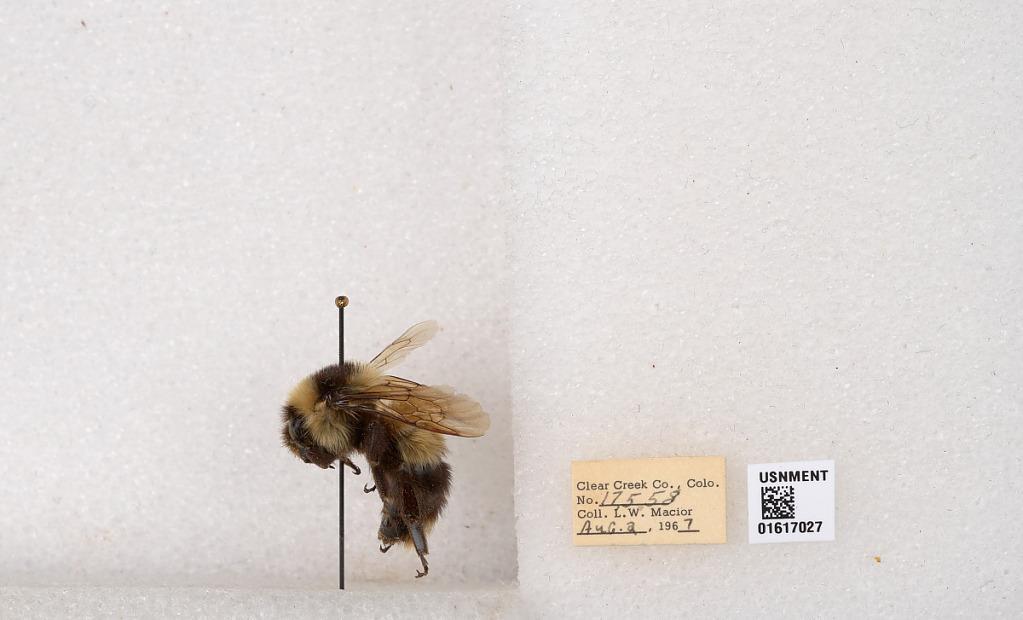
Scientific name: Bombus kirbyellus
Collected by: L. Macior
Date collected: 1967-8-2
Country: United States
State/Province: Colorado
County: Clear Creek
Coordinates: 39.6891, -105.644